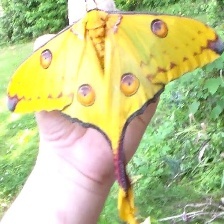
Species: COMET MOTH